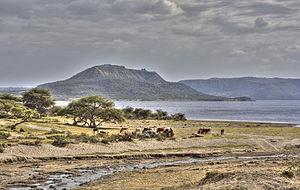
Le parc national d'Abijatta-Shalla est l'un des parcs nationaux d'Éthiopie situé dans la région Oromia à 200 kilomètres au sud d'Addis-Abeba et à l'est de la route reliant les villes de Ziway et Shashamane.